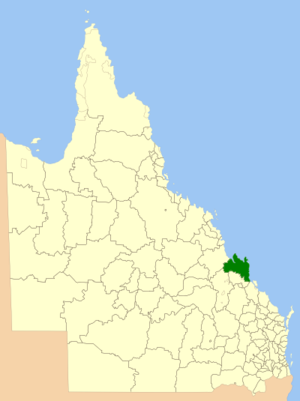
Le comté de Livingstone était une zone d'administration locale dans l'est du Queensland en Australie.